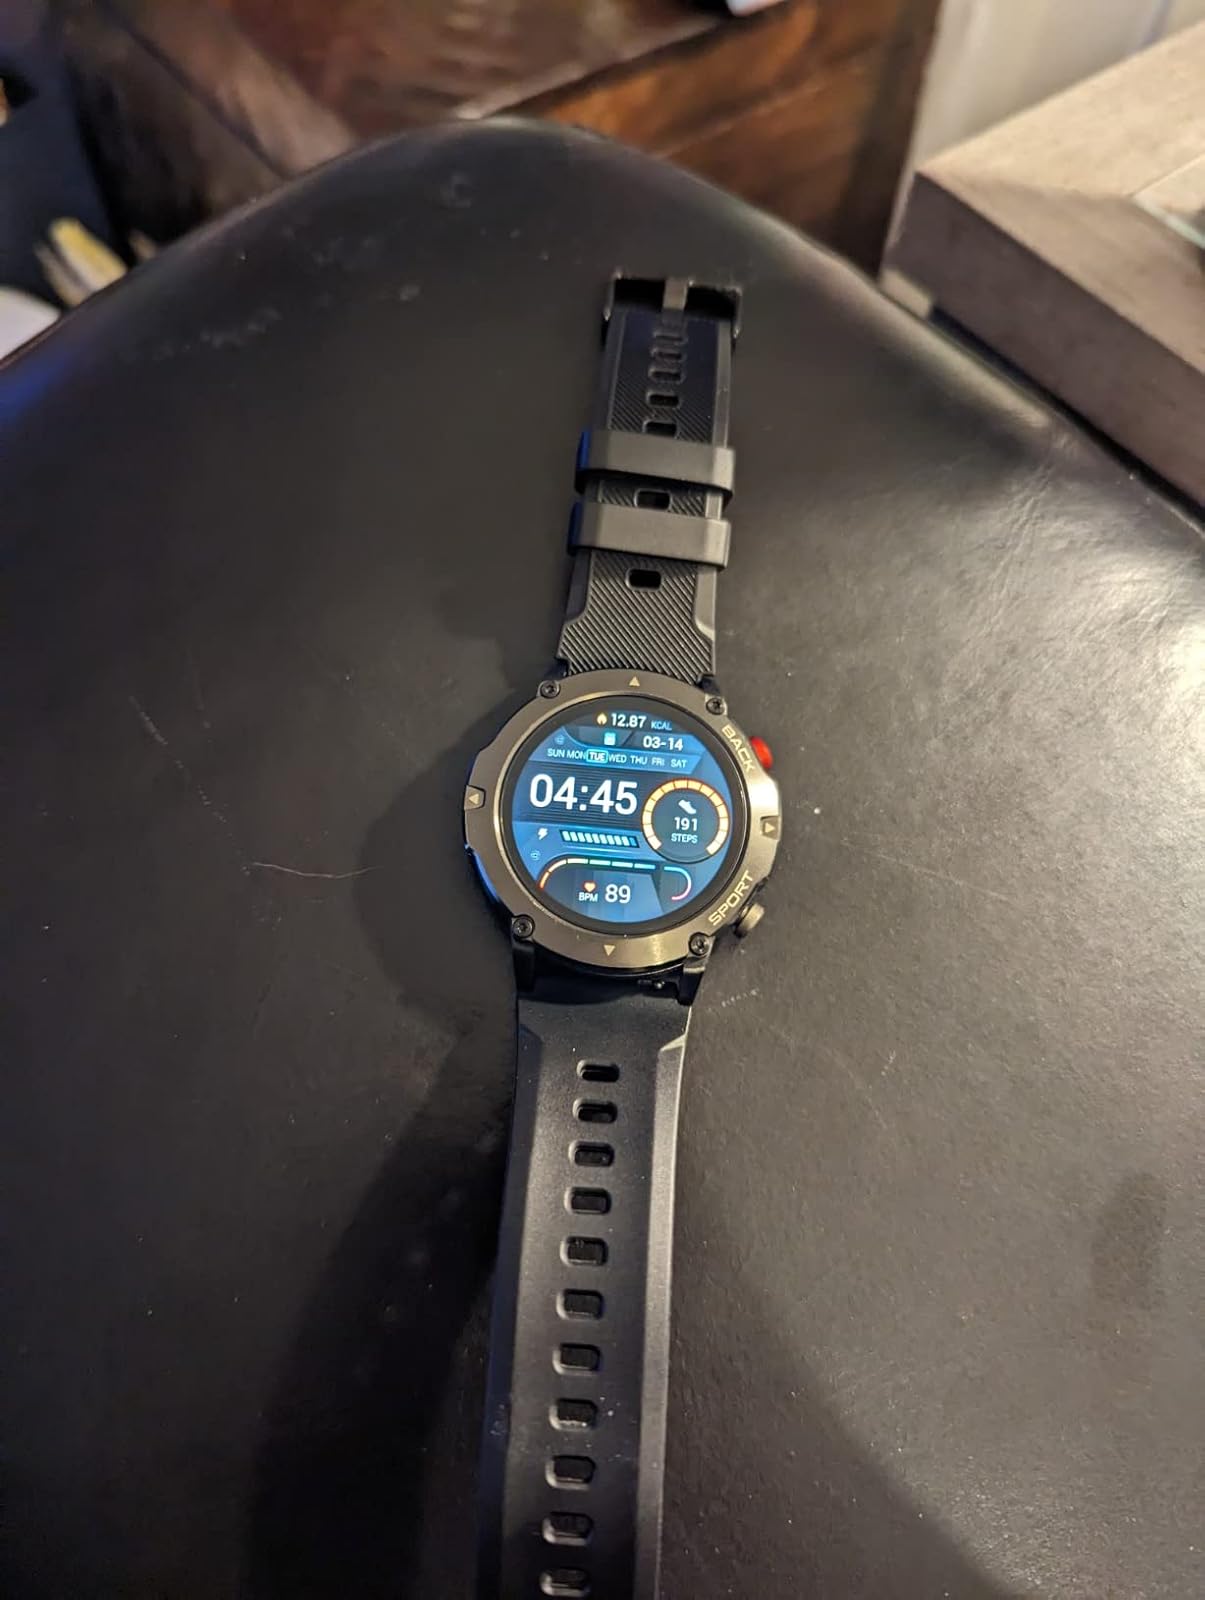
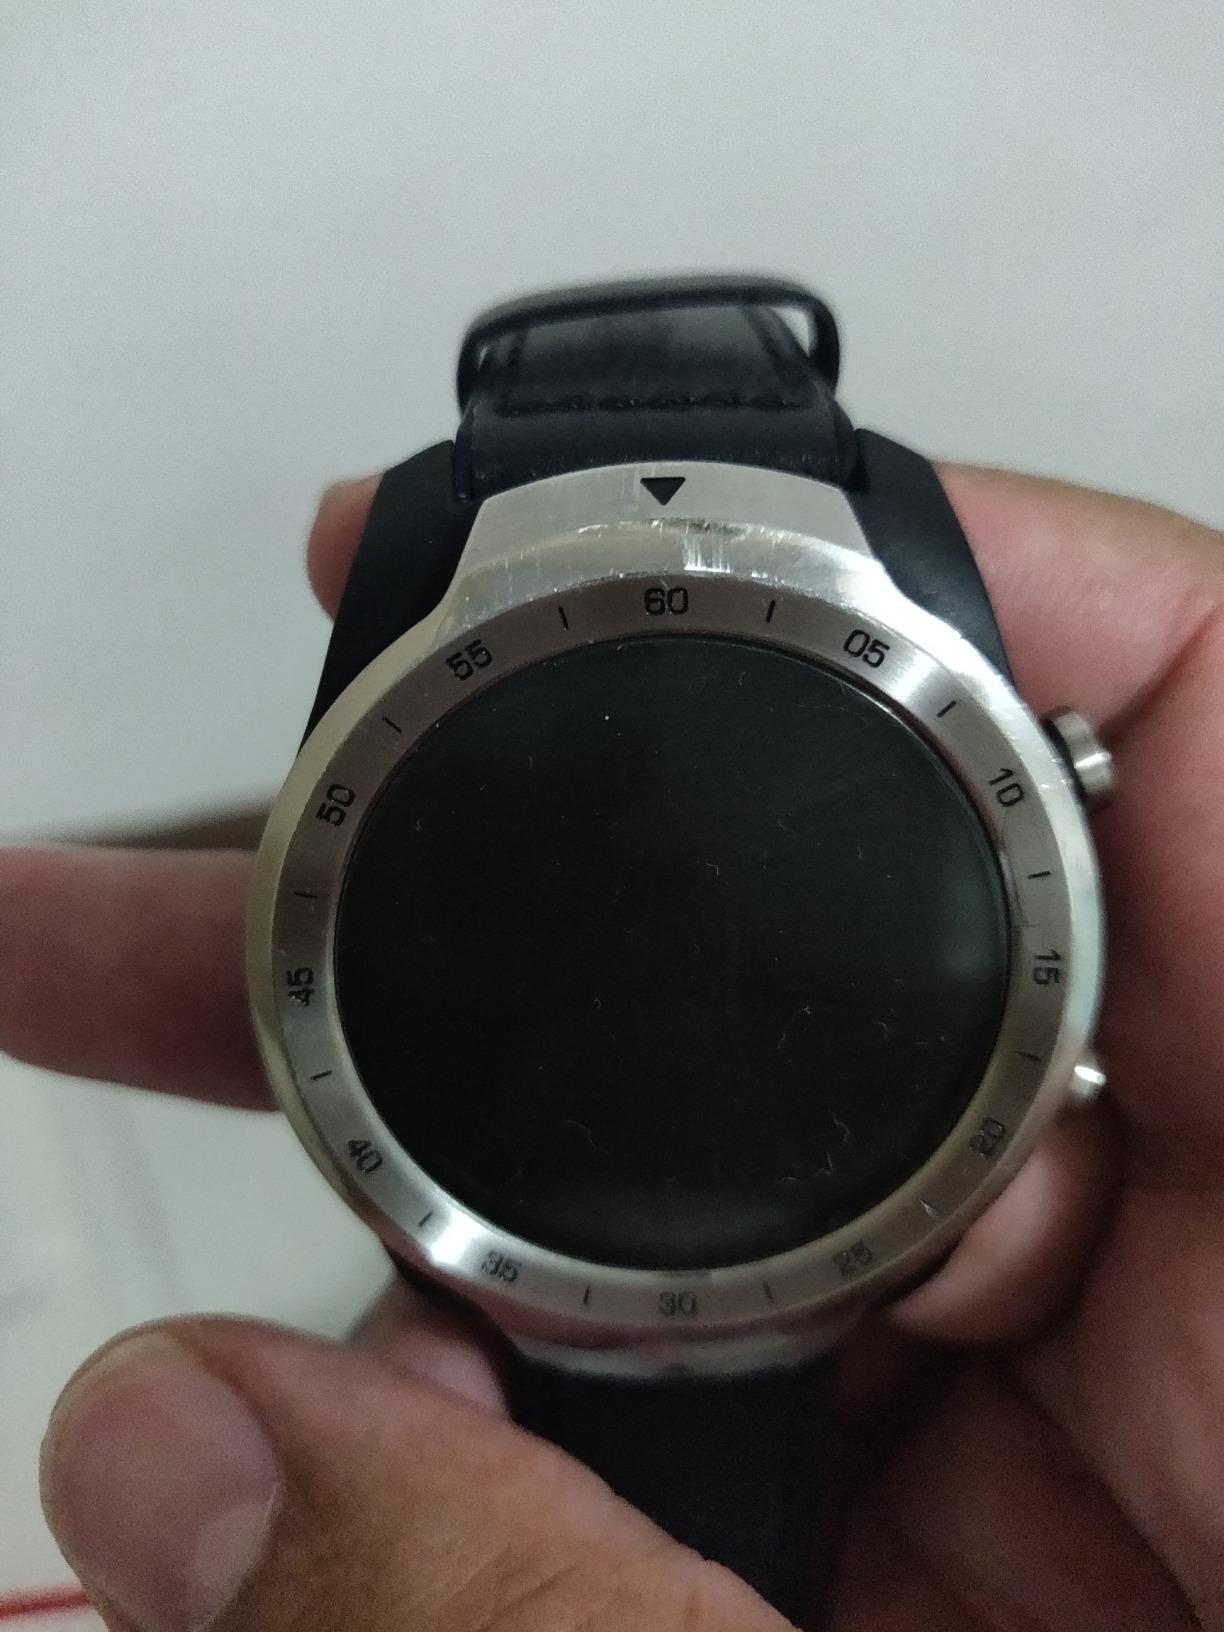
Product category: smartwatch
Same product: no